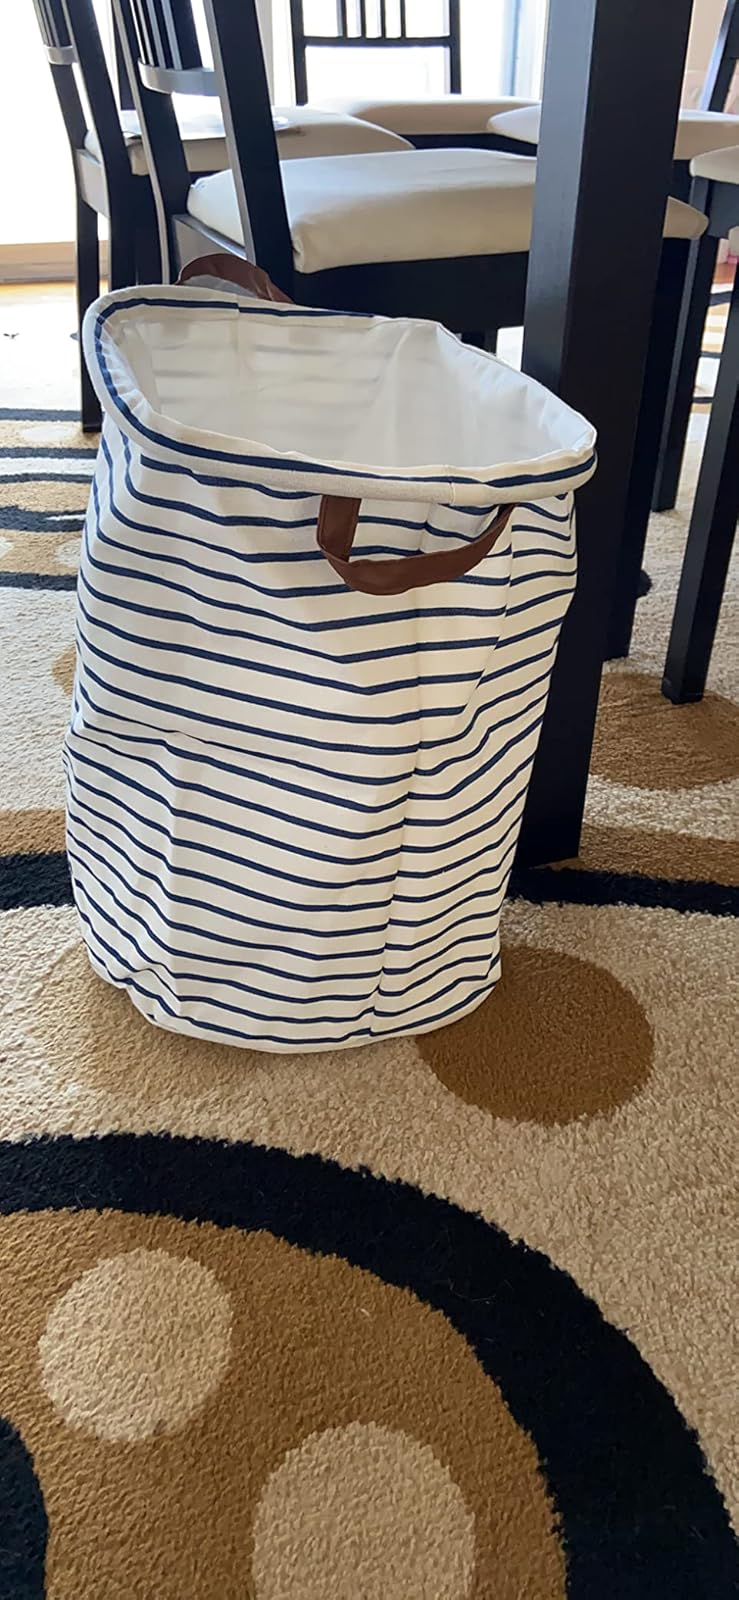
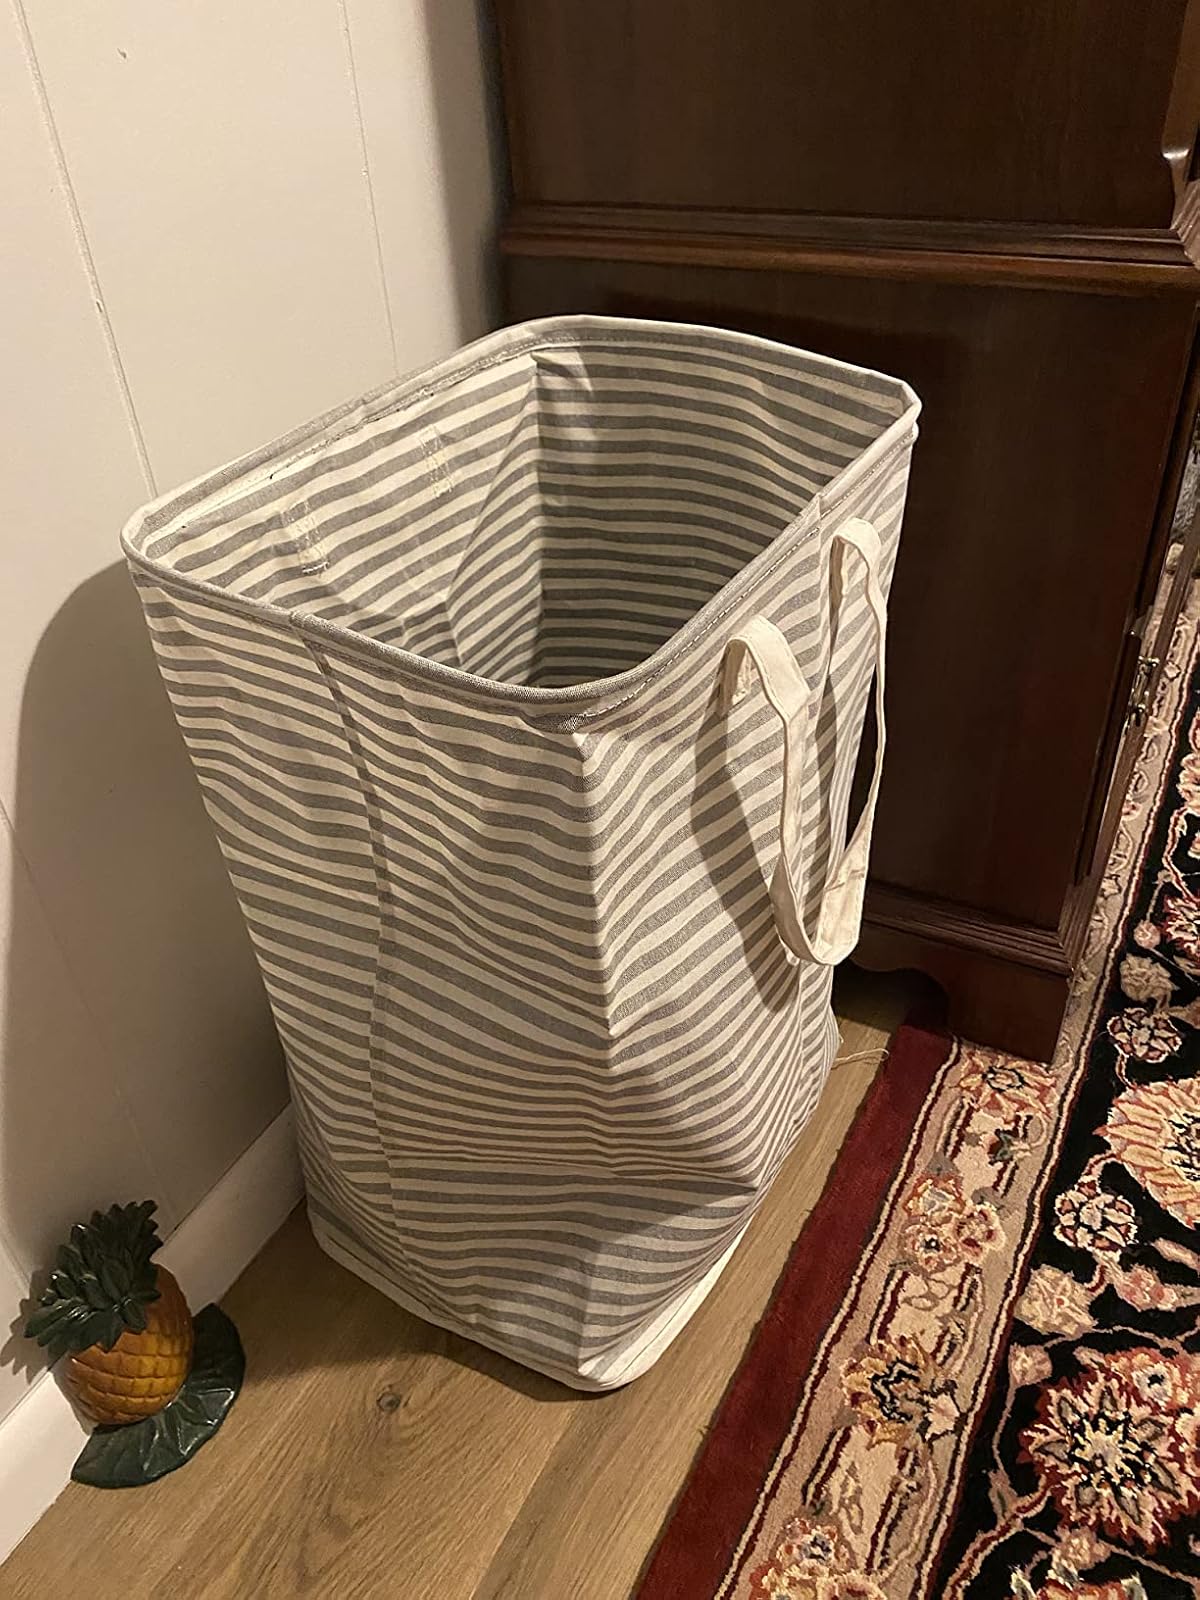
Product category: items_hamper
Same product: no